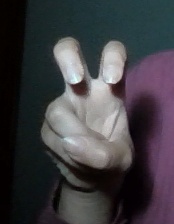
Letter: toot